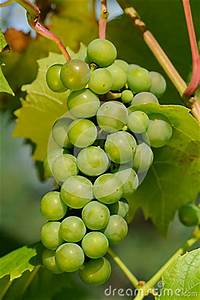
Label: Grapes